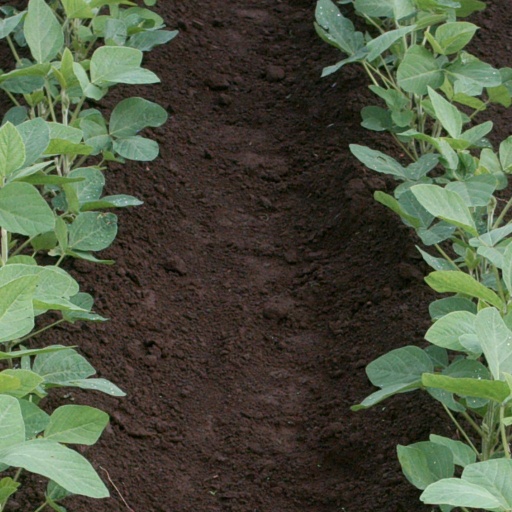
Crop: soybean